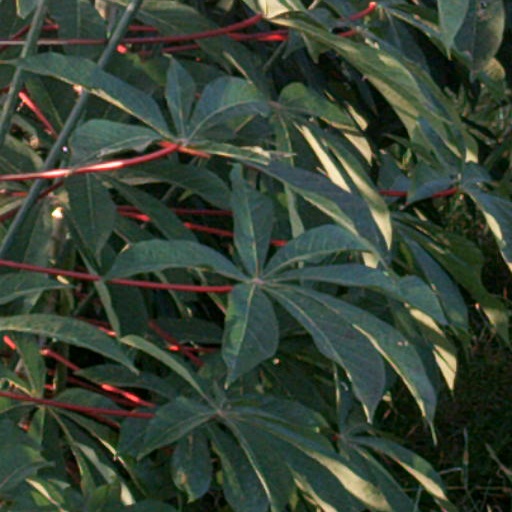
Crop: cassava